Opera dei Pupi

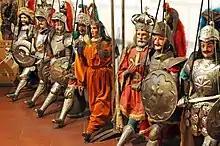
Pupi marionettes

The Opera dei Pupi ( in Palermo, in Catania; ""Opera of the Puppets"") is a marionette theatrical representation of Frankish romantic poems traditionally performed in Sicily, Italy.